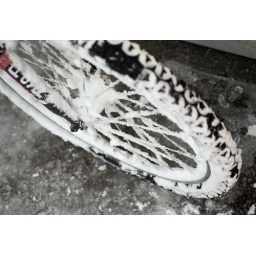
I re-assembled the seat and took the beater mountain bike out in the snow.